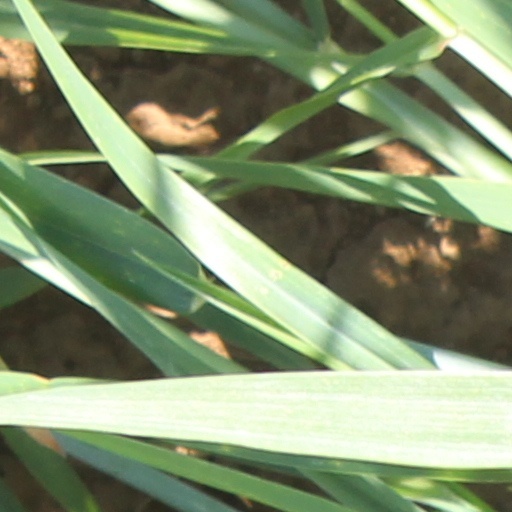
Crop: wheat